Manatsu no Chikyū

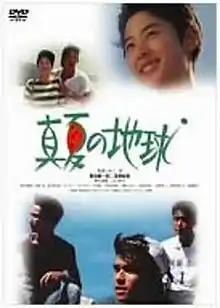
DVD cover

is a 1991 Japanese youth drama film directed by Osamu Murakami. It was released in Japan on June 1, 1991.